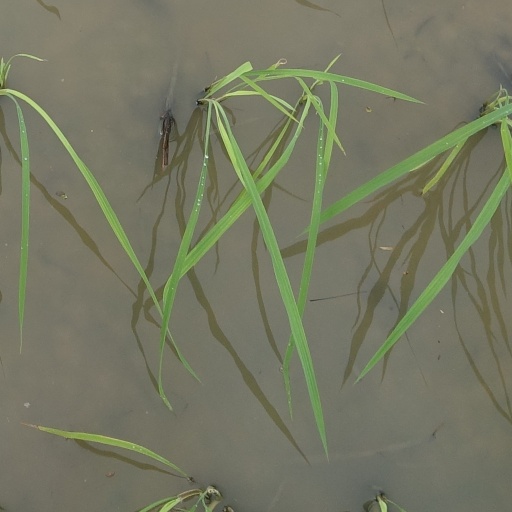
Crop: rice